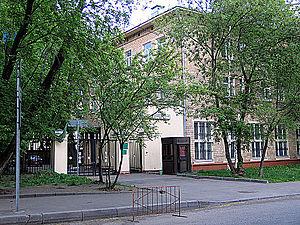
Cet article liste les représentations diplomatiques de la Mauritanie à l'étranger, en excluant les consulats honoraires.